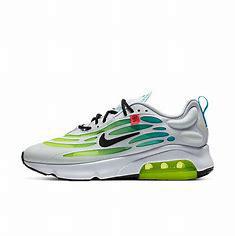
Brand: Nike
Model: Air Max Exosense